Osendé Afana

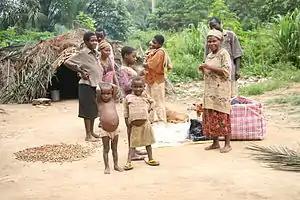
Baka people of Eastern Cameroon

In 1963 Osendé Afana left Cairo, Egypt, where he had taken refuge. He travelled to Conakry, Guinea, and then to Accra, Ghana, where he met the core of the leadership in exile. He spent the following months in Brazzaville before secretly entering Cameroon with the intent of establishing a new maquis, a second front in the Moloundou region, a corner of Cameroon that borders the Republic of the Congo.